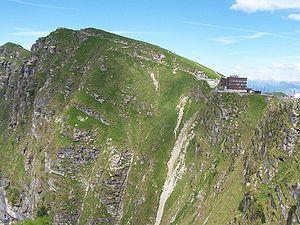
Le Monte Generoso est une montagne des Alpes lépontines situé à la frontière entre la Suisse et l’Italie. Sa cime est divisée entre la commune italienne de San Fedele Intelvi et la commune suisse de Rovio et accueille un observatoire géré par le Groupe insubrique d'astronomie. La zone est classée à l’Inventaire fédéral des paysages, sites et monuments naturels d'importance nationale.